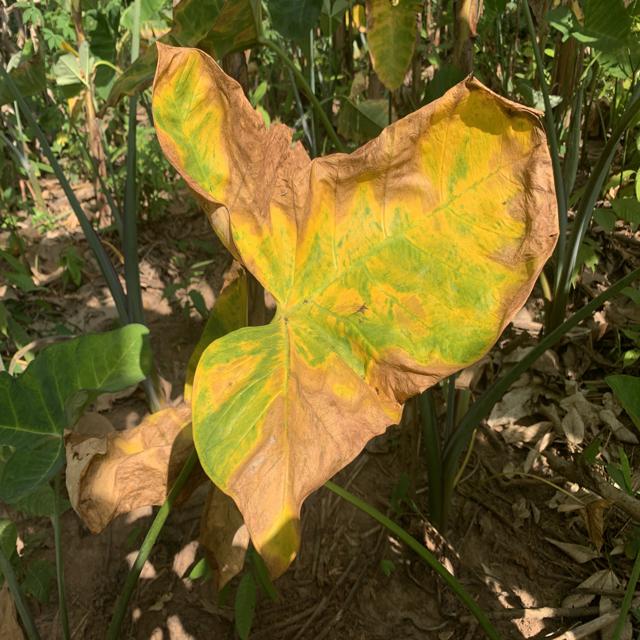
Label: Late_Blight